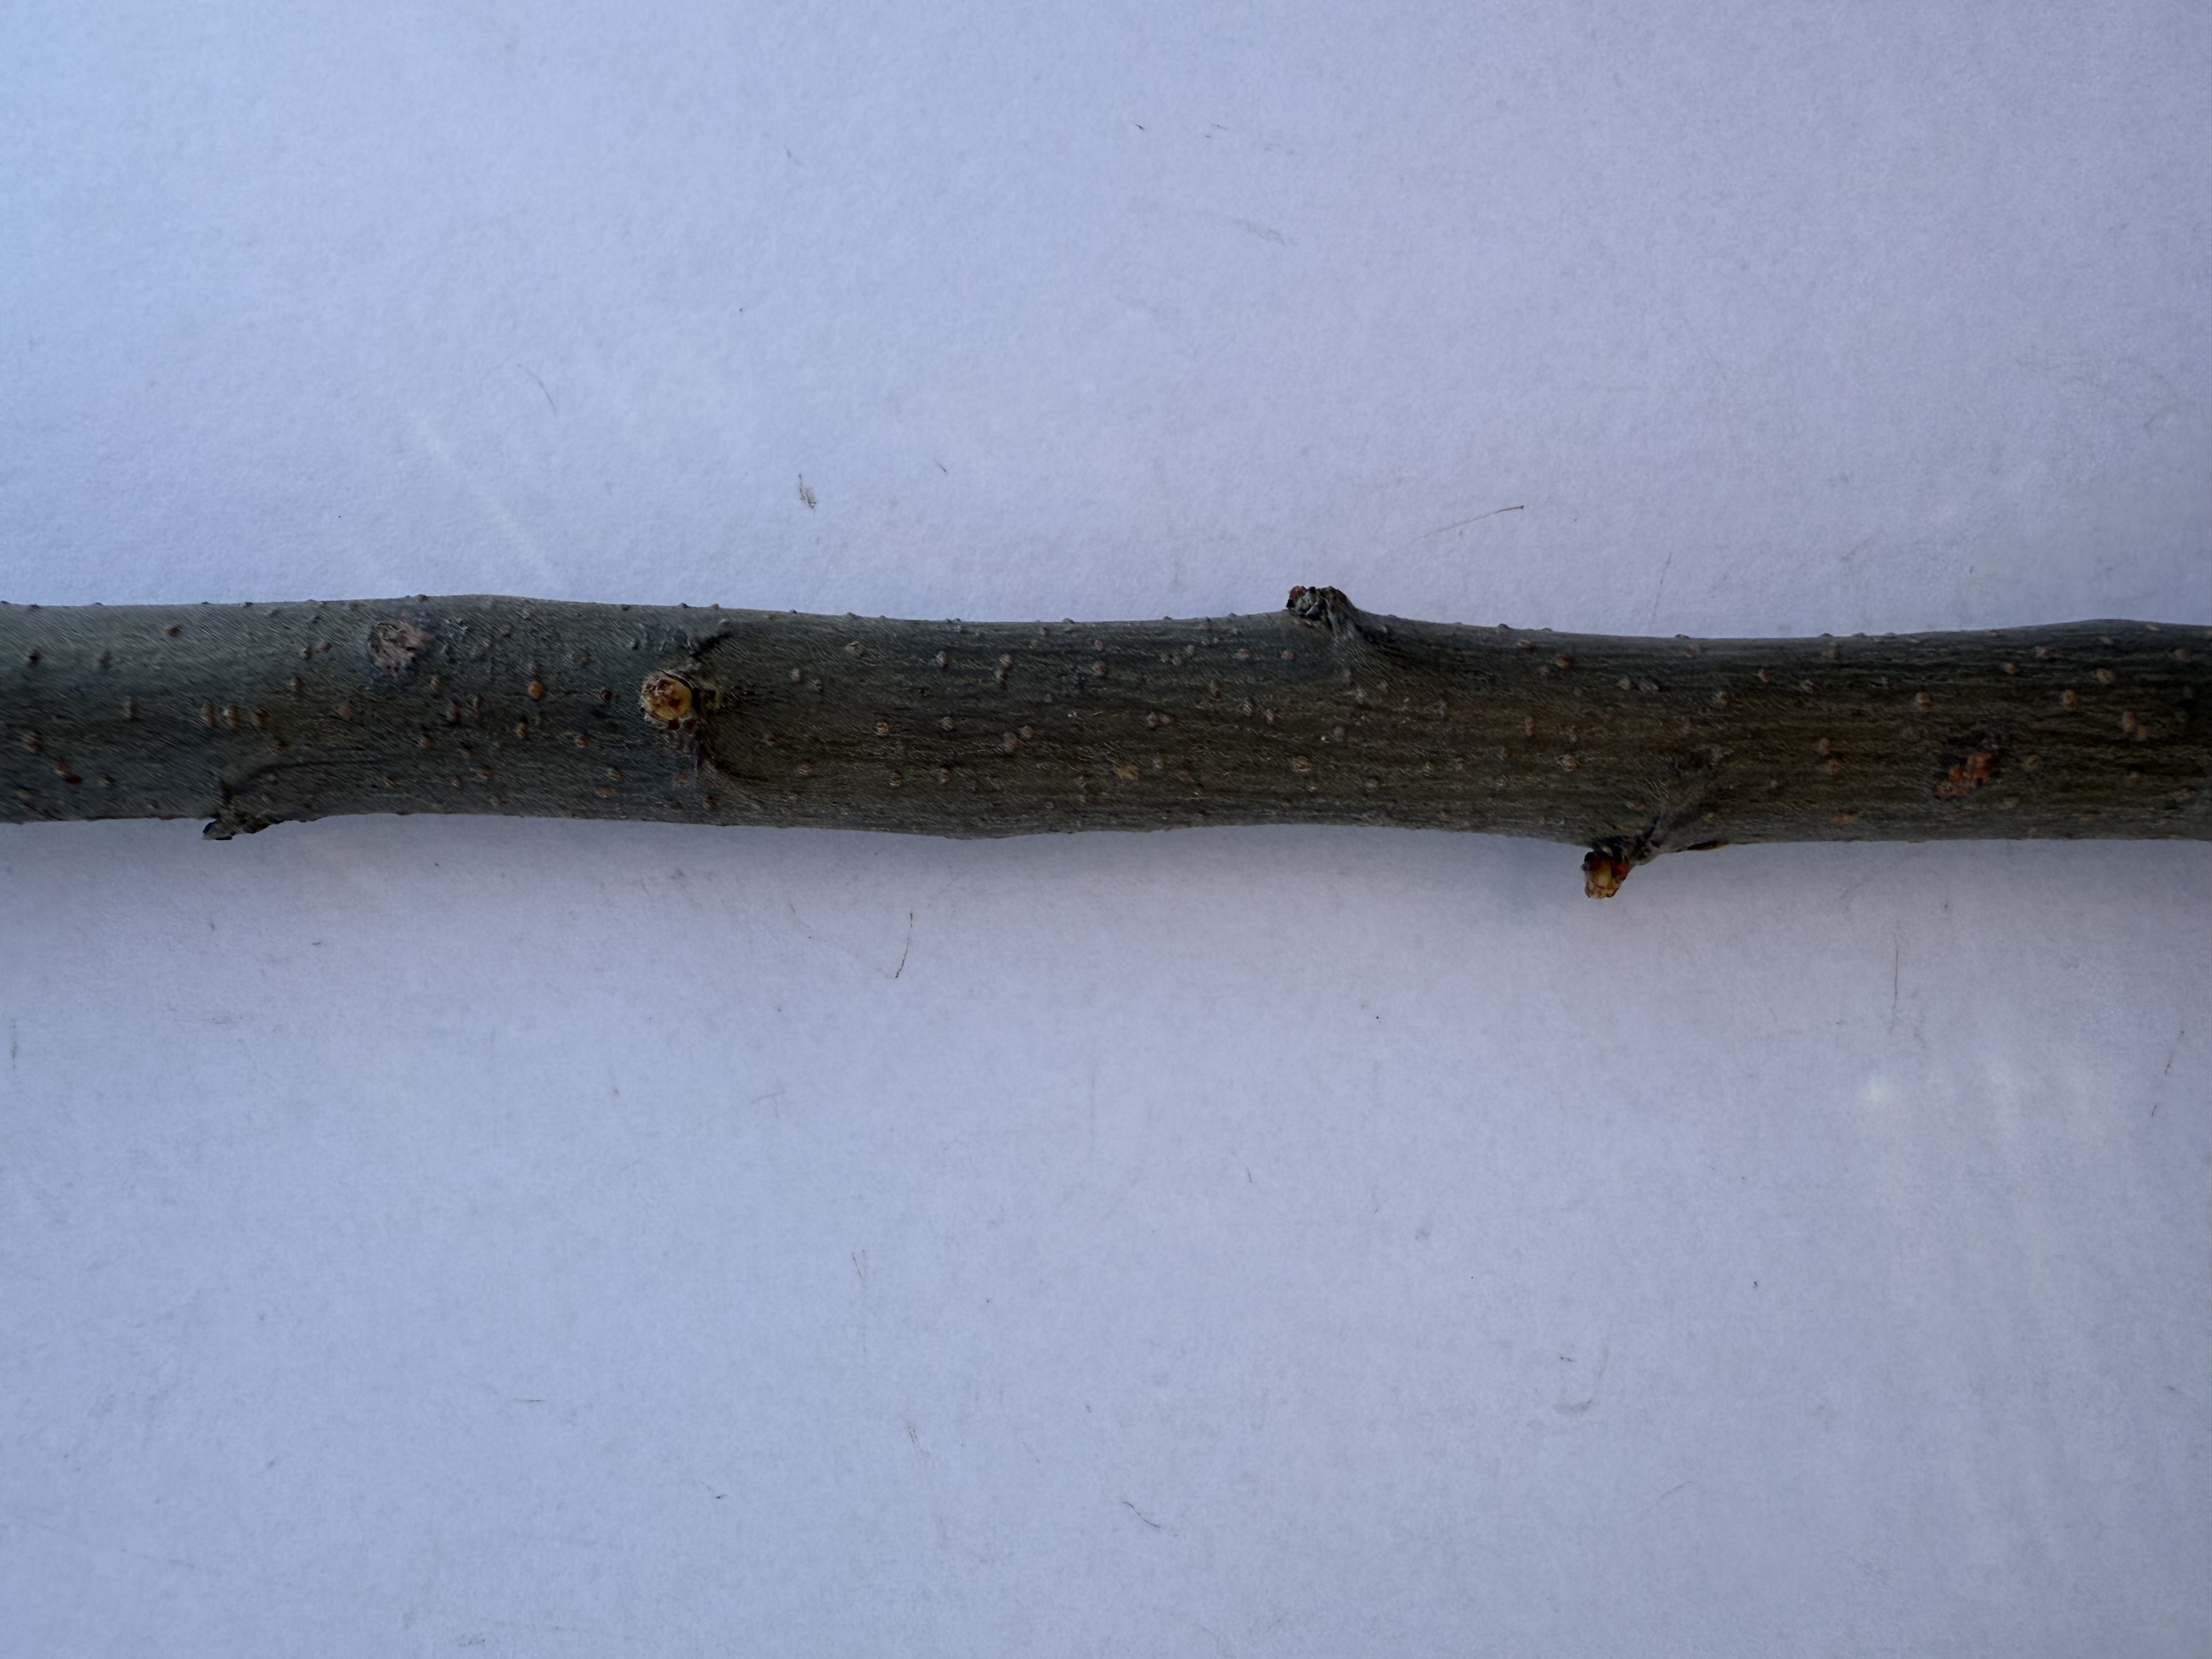
Variety: Esme Quince